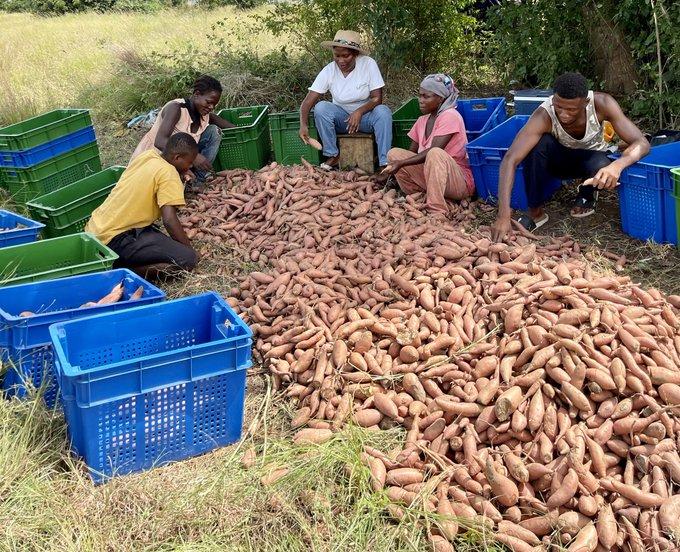
Kundi la watu wakijishughulisha na mkusanyiko mkubwa wa viazi vitamu vilivyo vunwa, wanatumia ma kreti ya bluu na kijani kupanga na kuhifandhi mazao hayo.
Mandhali ya nje yenye nyasi na miti ina ashilia  shughuli za kilimo.
Zao hili la viazi ni muhimu kwa ajili ya biashara kwani linawezesha wakulima kuweza kuipatia jamii chakuila pamoja na wao kujipatia kipato cha kuendesha maisha yao.